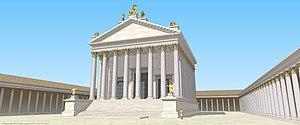
Restitution du temple du Capitole de Toulouse dans l'Antiquité romaine.
La place Étienne-Esquirol est une place du centre historique de Toulouse, chef-lieu de la région Occitanie, dans le Midi de la France. Elle se trouve à la limite du quartier Capitole, au nord, et du quartier des Carmes, au sud, tous deux dans le secteur 1 de la ville. Elle appartient au site patrimonial remarquable de Toulouse.
Tolosa est le nom de la métropole du peuple des Volques Tectosages, fondée vers le IIIᵉ siècle av. J.-C., devenue colonie romaine après la conquête de la Narbonnaise à la fin du IIᵉ siècle av. J.-C.. Plusieurs sites sont occupés par les populations tectosages dans la boucle de la Garonne, mais il semble que ce soit le site de Vieille-Toulouse qui soit le plus important. Vers 10 av. J.-C., les Romains déplacent cependant les populations dans la plaine, sur le site de l'actuel centre-ville de Toulouse.